Free party

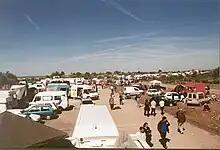
A free party in 2003

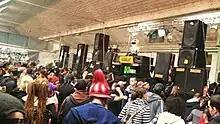
Pasquatek 2009

A free party is a party "free" from the restrictions of the legal club scene, similar to the free festival movement. It typically involves a sound system playing electronic dance music from late at night until the time when the organisers decide to go home. A free party may be multiple sound systems. If the party becomes a festival, it becomes a teknival. "Free" in this context describes the entry fee and the lack of restrictions and law enforcement.